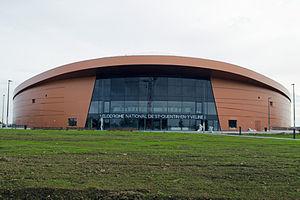
Vélodrome de Saint-Quentin-en-Yvelines
Saint-Quentin-en-Yvelines est une communauté d'agglomération de France, dans le département des Yvelines, à l’ouest de Versailles. Elle doit son nom à la chapelle Saint-Quentin, dans laquelle reposaient les restes de Saint Quentin, chapelle située à l'emplacement de l'actuelle base de loisirs, dont le site fut choisi pour devenir le centre d’une ville nouvelle. Selon le recensement de la population de 2016, l’agglomération compte 229 369 habitants, pour une superficie de 12 008 hectares, soit une densité de 1 910 hab./km².
Les championnats du monde de cyclisme sur piste 2015 se déroulent à Montigny-le-Bretonneux, dans la communauté d'agglomération de Saint-Quentin-en-Yvelines en France, du 18 au 22 février 2015 sur le vélodrome de Saint-Quentin-en-Yvelines. Les 19 épreuves présentes aux championnats précédents sont au programme.
Les 112ᵉ championnats du monde de cyclisme sur piste se déroulent du 12 au 16 octobre 2022 à Montigny-le-Bretonneux, dans la communauté d'agglomération de Saint-Quentin-en-Yvelines en France, sur le vélodrome de Saint-Quentin-en-Yvelines. Les 20 épreuves présentes aux championnats précédents sont au programme.
Le vélodrome de Saint-Quentin-en-Yvelines, également nommé Vélodrome national, est un vélodrome situé à Montigny-le-Bretonneux dans les Yvelines. Il a ouvert ses portes au public le 13 janvier 2014. La Fédération française de cyclisme y a son siège et l'équipe de France son centre d'entrainement. Le vélodrome est l'équipement principal de ce nouveau complexe, qui comporte une seconde arène adaptée aux épreuves de BMX. Ces installations aux normes olympiques accueillent des compétitions nationales et internationales.